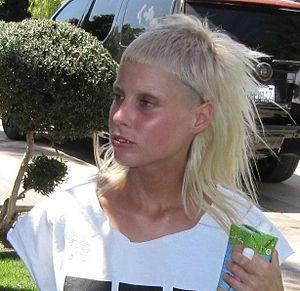
Anri du Toit, connue sous le nom de scène de Yolandi Visser, née le 1ᵉʳ décembre 1984 à Port Alfred, est une chanteuse sud-africaine membre du groupe de hip-hop zef sud-africain Die Antwoord.